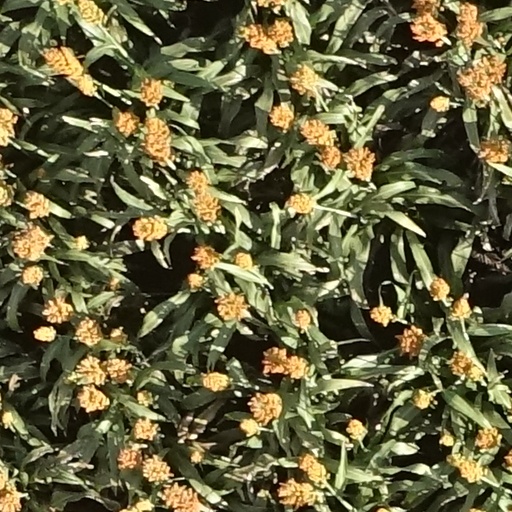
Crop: sorghum